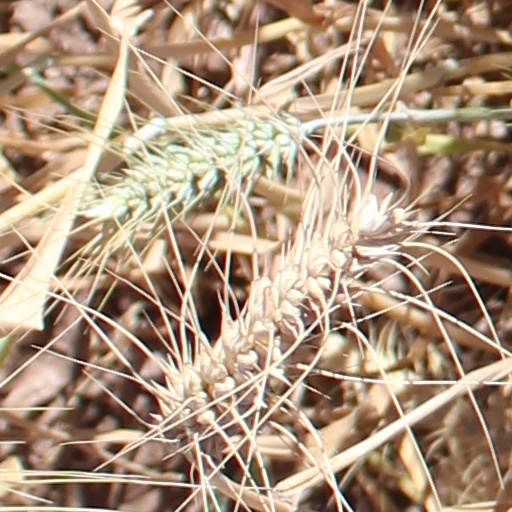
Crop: wheat